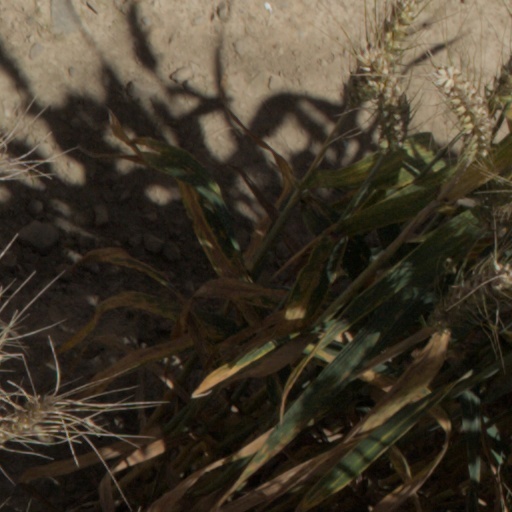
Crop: wheat